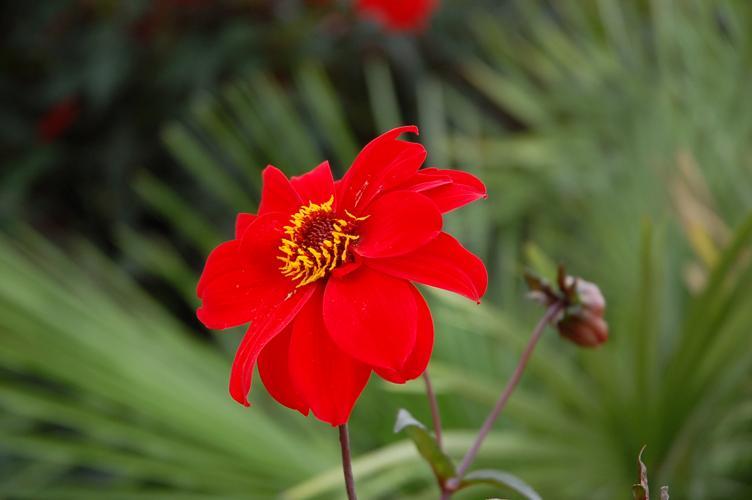
Label: bishop of llandaff